Jeff Hardy

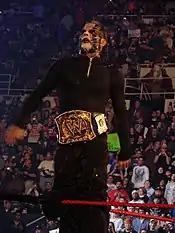
Hardy is a former WWE Champion, and an overall three-time World Champion in WWE.

At the WrestleMania 33 pay-per-view on April 2, 2017, Hardy made his surprise return to WWE, along with his brother Matt Hardy, being added as last-minute participants in the ladder match for the Raw Tag Team Championship, defeating Luke Gallows and Karl Anderson, Cesaro and Sheamus, and Enzo Amore and Big Cass to win the Raw Tag Team Championship. Also, it was their first win as a team at WrestleMania, as well as Hardy's first victory at WrestleMania. The next night on "Raw", The Hardy Boyz successfully defended the title against Luke Gallows and Karl Anderson. At Payback, The Hardy Boyz retained their championships against Cesaro and Sheamus, who attacked them after the match. The next night on "Raw", Cesaro and Sheamus explained their actions, claiming the fans were more supportive of 'novelty acts' from the past like The Hardy Boyz, who they feel did not deserve to be in the match at WrestleMania 33. Subsequently, at Extreme Rules, The Hardy Boyz lost the titles against Cesaro and Sheamus in a steel cage match, and failed to regain it back the following month at the Great Balls of Fire event.